Deua River Valley

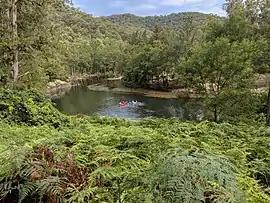
Deua River

Deua River Valley is a locality in the Eurobodalla Shire, New South Wales, Australia. It is located about 20 km northwest of Moruya on the road to Araluen in the valley of the Deua River. At the , it had a population of 76. Much of its territory lies in the Deua National Park.